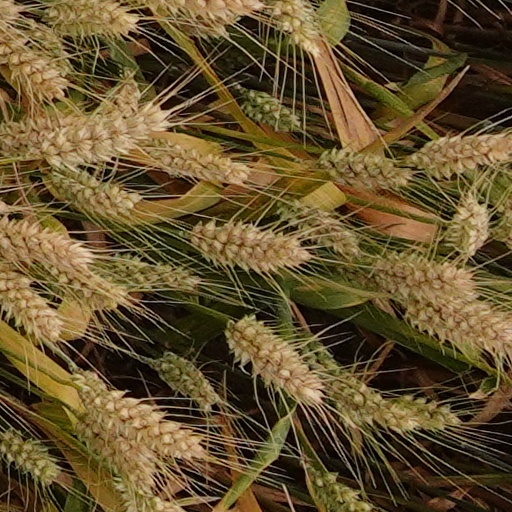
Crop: wheat